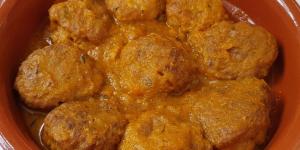
albondigas de seitan veganas